Dorah Pass

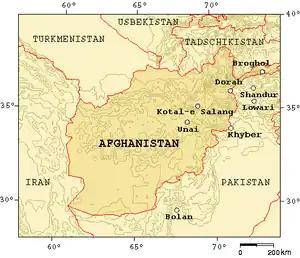
Mountain passes in the Hindu Kush region in and around Afghanistan

Dorah Pass became important during the Soviet invasion of Afghanistan because the Soviets were unable to stop the flow of arms and men back and forth across the pass. Almost the entire Munji-speaking population of Afghanistan fled across the border to Chitral during the War in Afghanistan. Dorah Pass is situated in the Pamir, a high plateau sometimes called "The roof of the world" that joins Pakistan, Afghanistan, Tajikistan, and China.